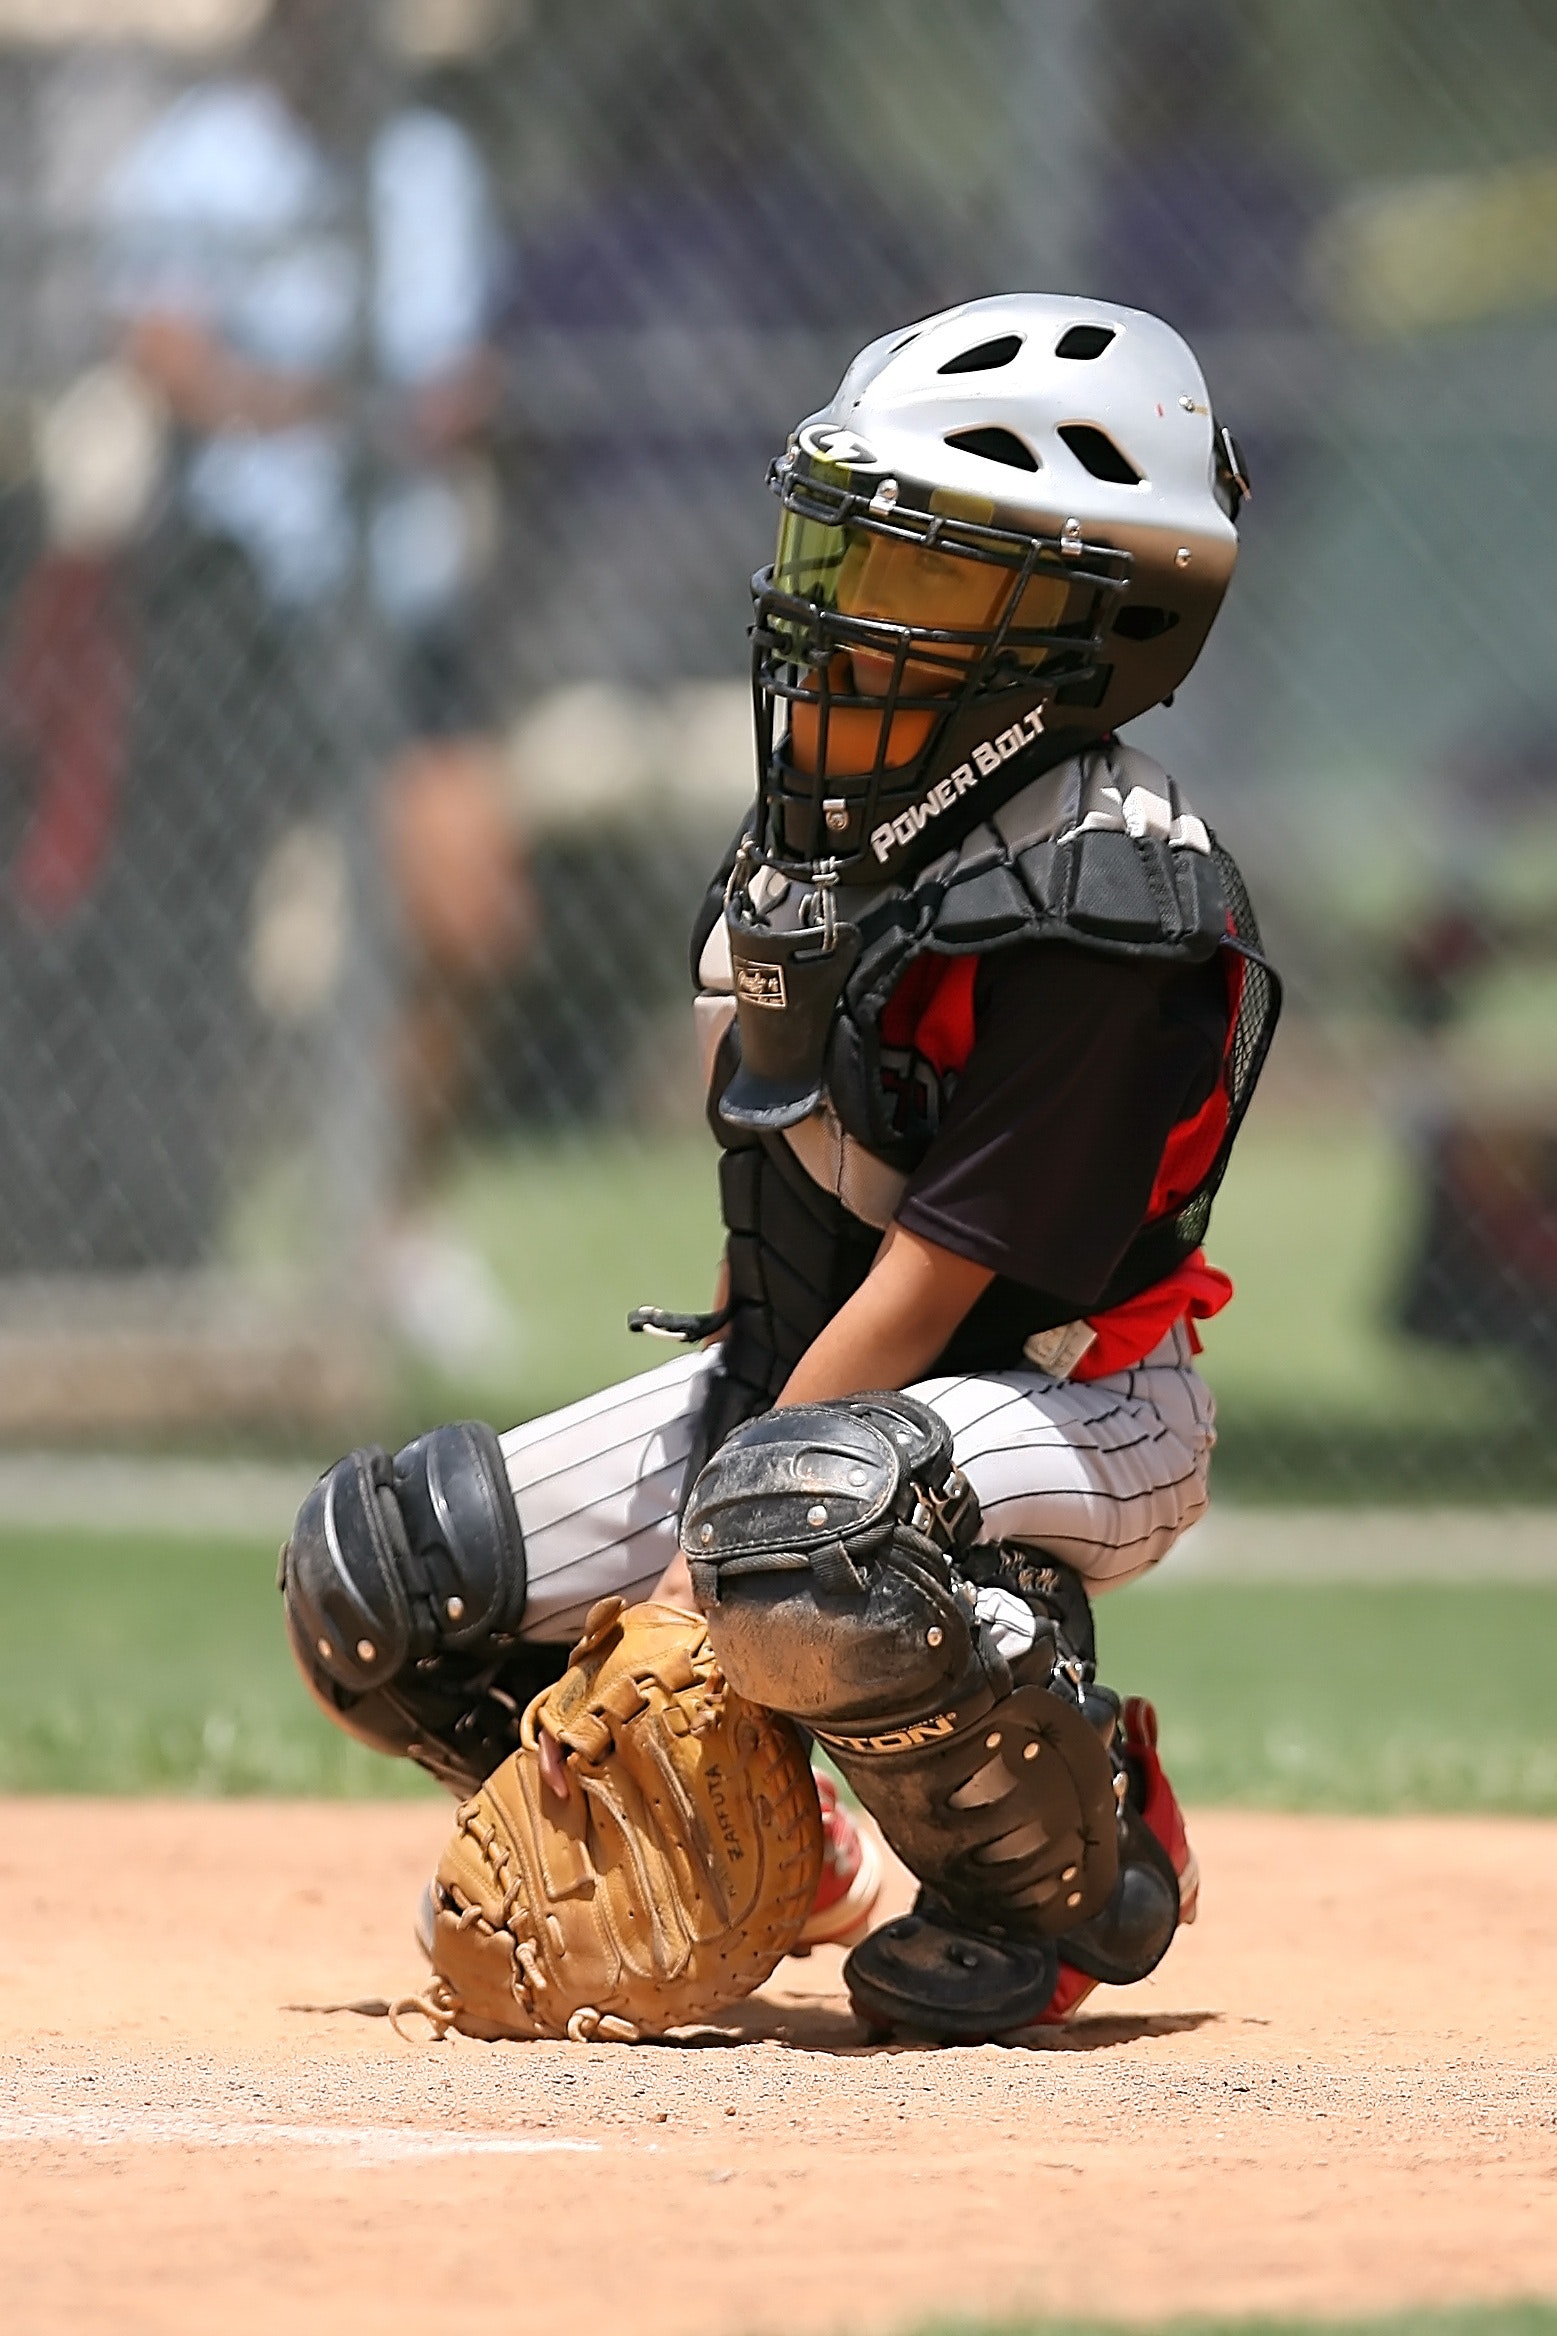
sports gear, catcher, sports, baseball equipment, bat and ball games, sports equipment, helmet, ball game, baseball, baseball positions, baseball glove, player, baseball protective gear, team sport, personal protective equipment, tournament, sport venue, baseball player, baseball field, college baseball, Batting helmet, baseball park, softball, Pes pallo, stadium, competition event, Batting glove, games